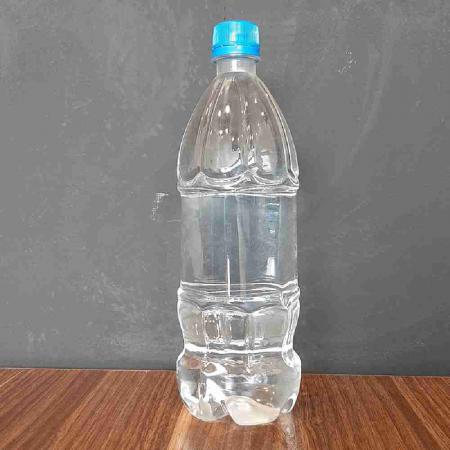
Waste category: plastic